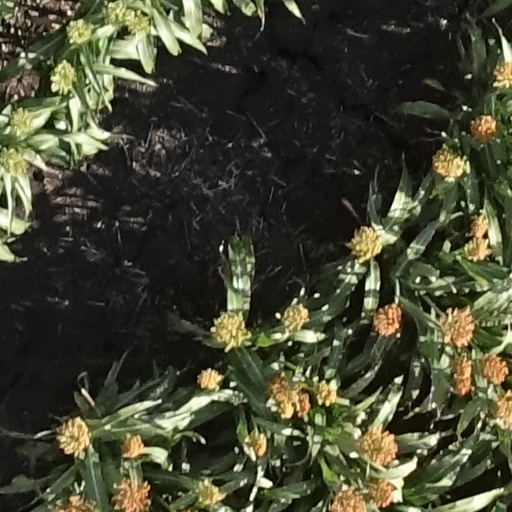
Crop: sorghum